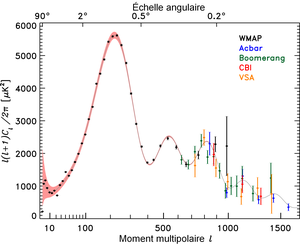
Spectre de puissance du fond diffus cosmologique
En cosmologie moderne, l'amortissement par diffusion ou amortissement par diffusion de photons est un processus physique qui a réduit les inégalités de densité dans l'Univers primordial, rendant ainsi le fond diffus cosmologique puis l'Univers actuel plus uniforme. Environ 300 000 années après le Big Bang, à l'époque de la recombinaison, les photons diffusés transmettent l'énergie des régions les plus chaudes aux régions plus froides, égalisant les températures de l'ensemble de ces régions. Ce processus a influé, avec les oscillations acoustiques des baryons, l'effet Doppler et le décalage vers le rouge gravitationnel, sur la formation des futurs galaxies et amas de galaxies, les grandes structures les plus courantes de l'Univers.